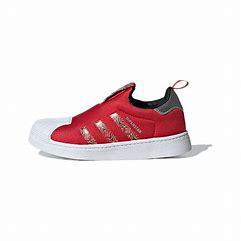
Brand: adidas
Model: originals BP Adidas Originals Superstar 360 C